SNCB Type 26

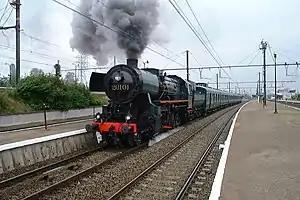
No 26.101 with a train - see text.

The NMBS/SNCB Type 26 was a class of steam locomotives built between 1945 and 1947. Originally commissioned as part of an order for 200 DRB Class 52 "Kriegslokomotiven" placed by the "Deutsche Reichsbahn" (DRG) with Belgian locomotive manufacturers in 1943, the 100 members of the Type 26 class were completed for the National Railway Company of Belgium (NMBS/SNCB) following the liberation of Belgium late in 1944.